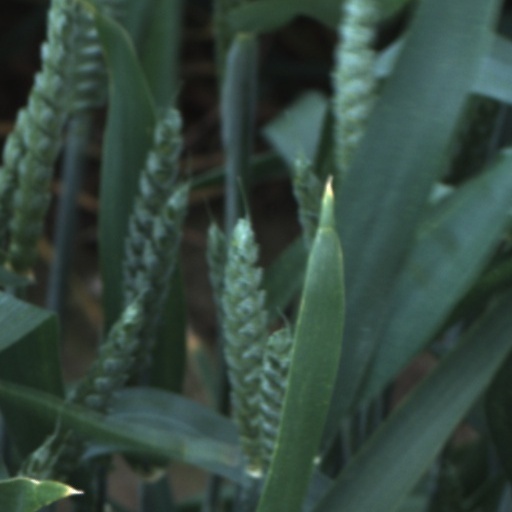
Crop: wheat